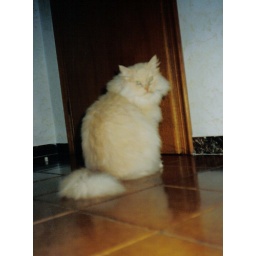
My magnificent cat SummerMay 1993 - May 1998An unknown car ran into him in front of my house :-(